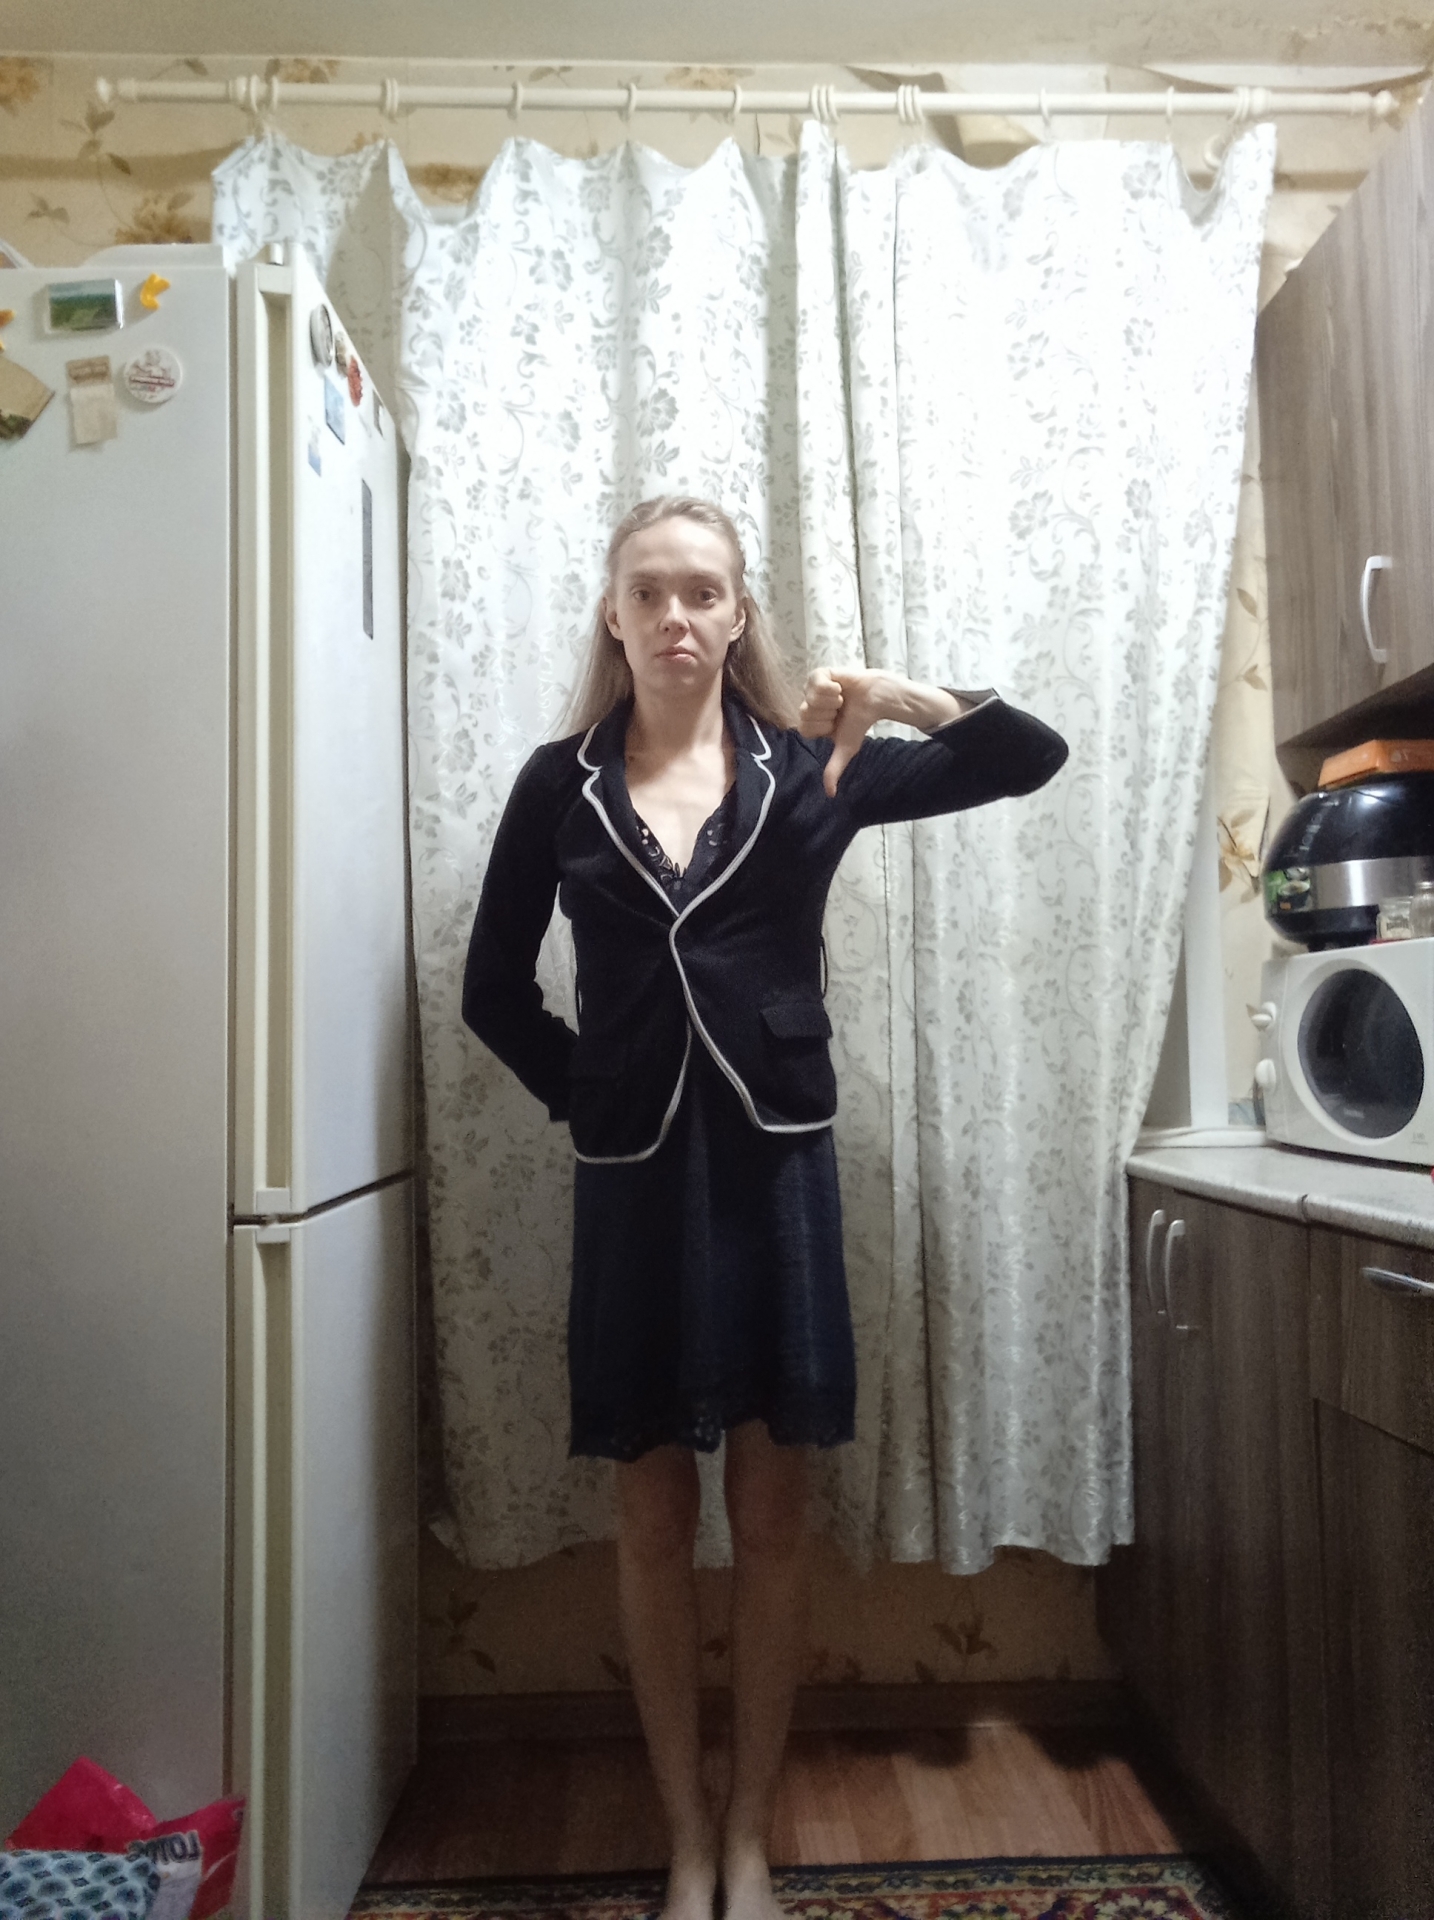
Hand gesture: dislike